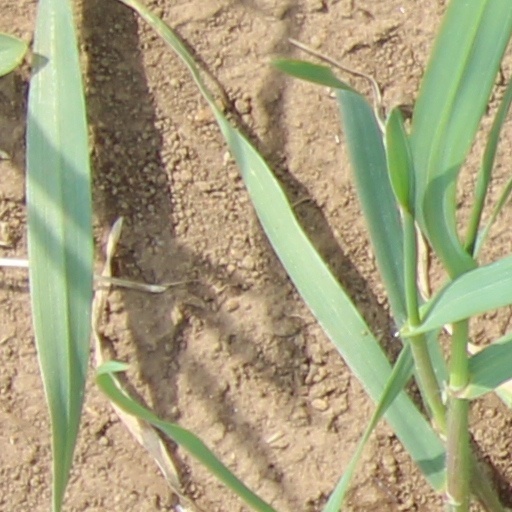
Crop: wheat